Cheshmeh Sorkheh

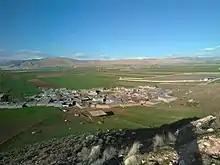
Cheshmeh Sorkheh

Cheshmeh Sorkheh (also Romanized as Cheshmeh Sorkh; also known as Cheshmeh Sorkheh-ye Dārā’ī) is a village in Koregah-e Sharqi Rural District, in the Central District of Khorramabad County, Lorestan province, Iran. At the 2006 census, its population was 369, in 77 families.